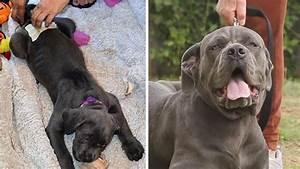
dog